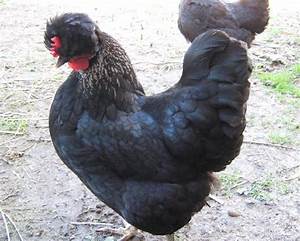
Label: gallina